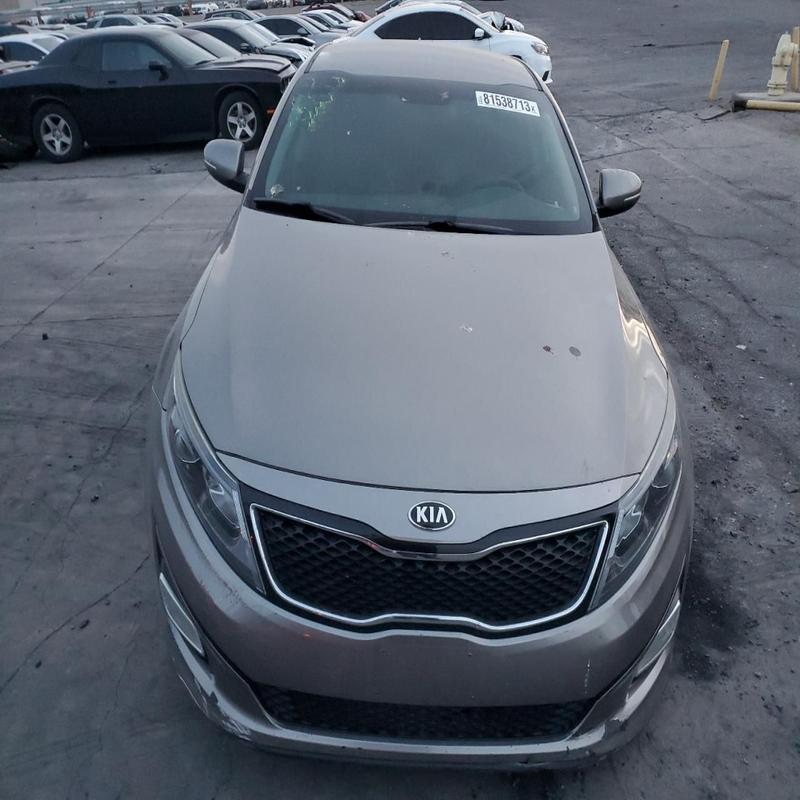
Aucun dommage détecté.
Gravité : aucun